Jarit Johnson

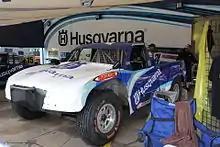
Johnson's Pro-2 TORC truck in the pits at Crandon

After making a name for himself in off-road competition, Johnson made his debut in NASCAR competition in 2005, competing in two events in the Craftsman Truck Series in the No. 08 for Green Light Racing with a best finish of 25th. Johnson made his debut in the Nationwide Series in 2008, driving the No. 22 Dodge for Fitz Motorsports. In 2009, he attempted to qualify for four Nationwide events for SK Motorsports in their No. 07 and No. 44 cars. Johnson also started the 2009 season competing part-time in the Camping World East Series in the No. 23 for Trail Motorsports (the successor team to Fitz), but the team folded due to lack of sponsorship after just one race, and as a result, Johnson formed his own team (initially running Trail's No. 23 before switching to the No. 74) which he would drive for in his races that season instead as well as the season-opener in 2010 at Greenville-Pickens Speedway. His final start in NASCAR came in the 2010 Nationwide race at Nashville in the No. 87 for NEMCO Motorsports, where he finished 31st.